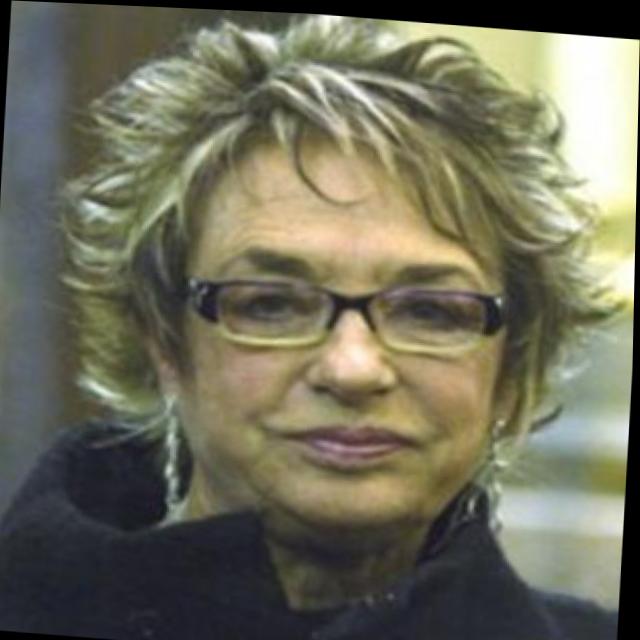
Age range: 65+